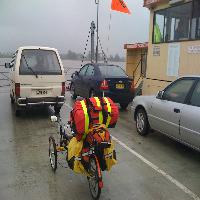
Weather: cloudy or overcast